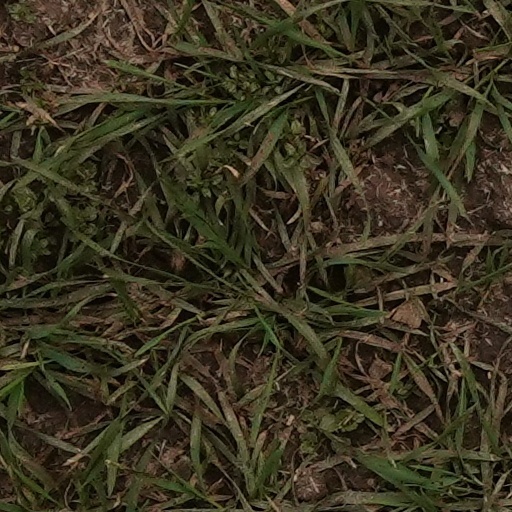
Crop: wheat